Yocemento, Kansas

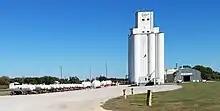
Midland Marketing Co-op elevator and bulk fertilizer chemical warehouse

Erasmus Haworth was the founder and first president of the Kansas Geological Survey at the University of Kansas. He previously had been frustrated in Ellis County, unable to dissuade the 1890s gold rush hoax in the adjoining southern corners of Ellis and Trego Counties about south and west of present Yocemento ("see Smoky Hill City and Chetolah"). Accurately predicting the discovery of oil at the Yocemento site, he was later known as the "father of oil" in western Kansas.